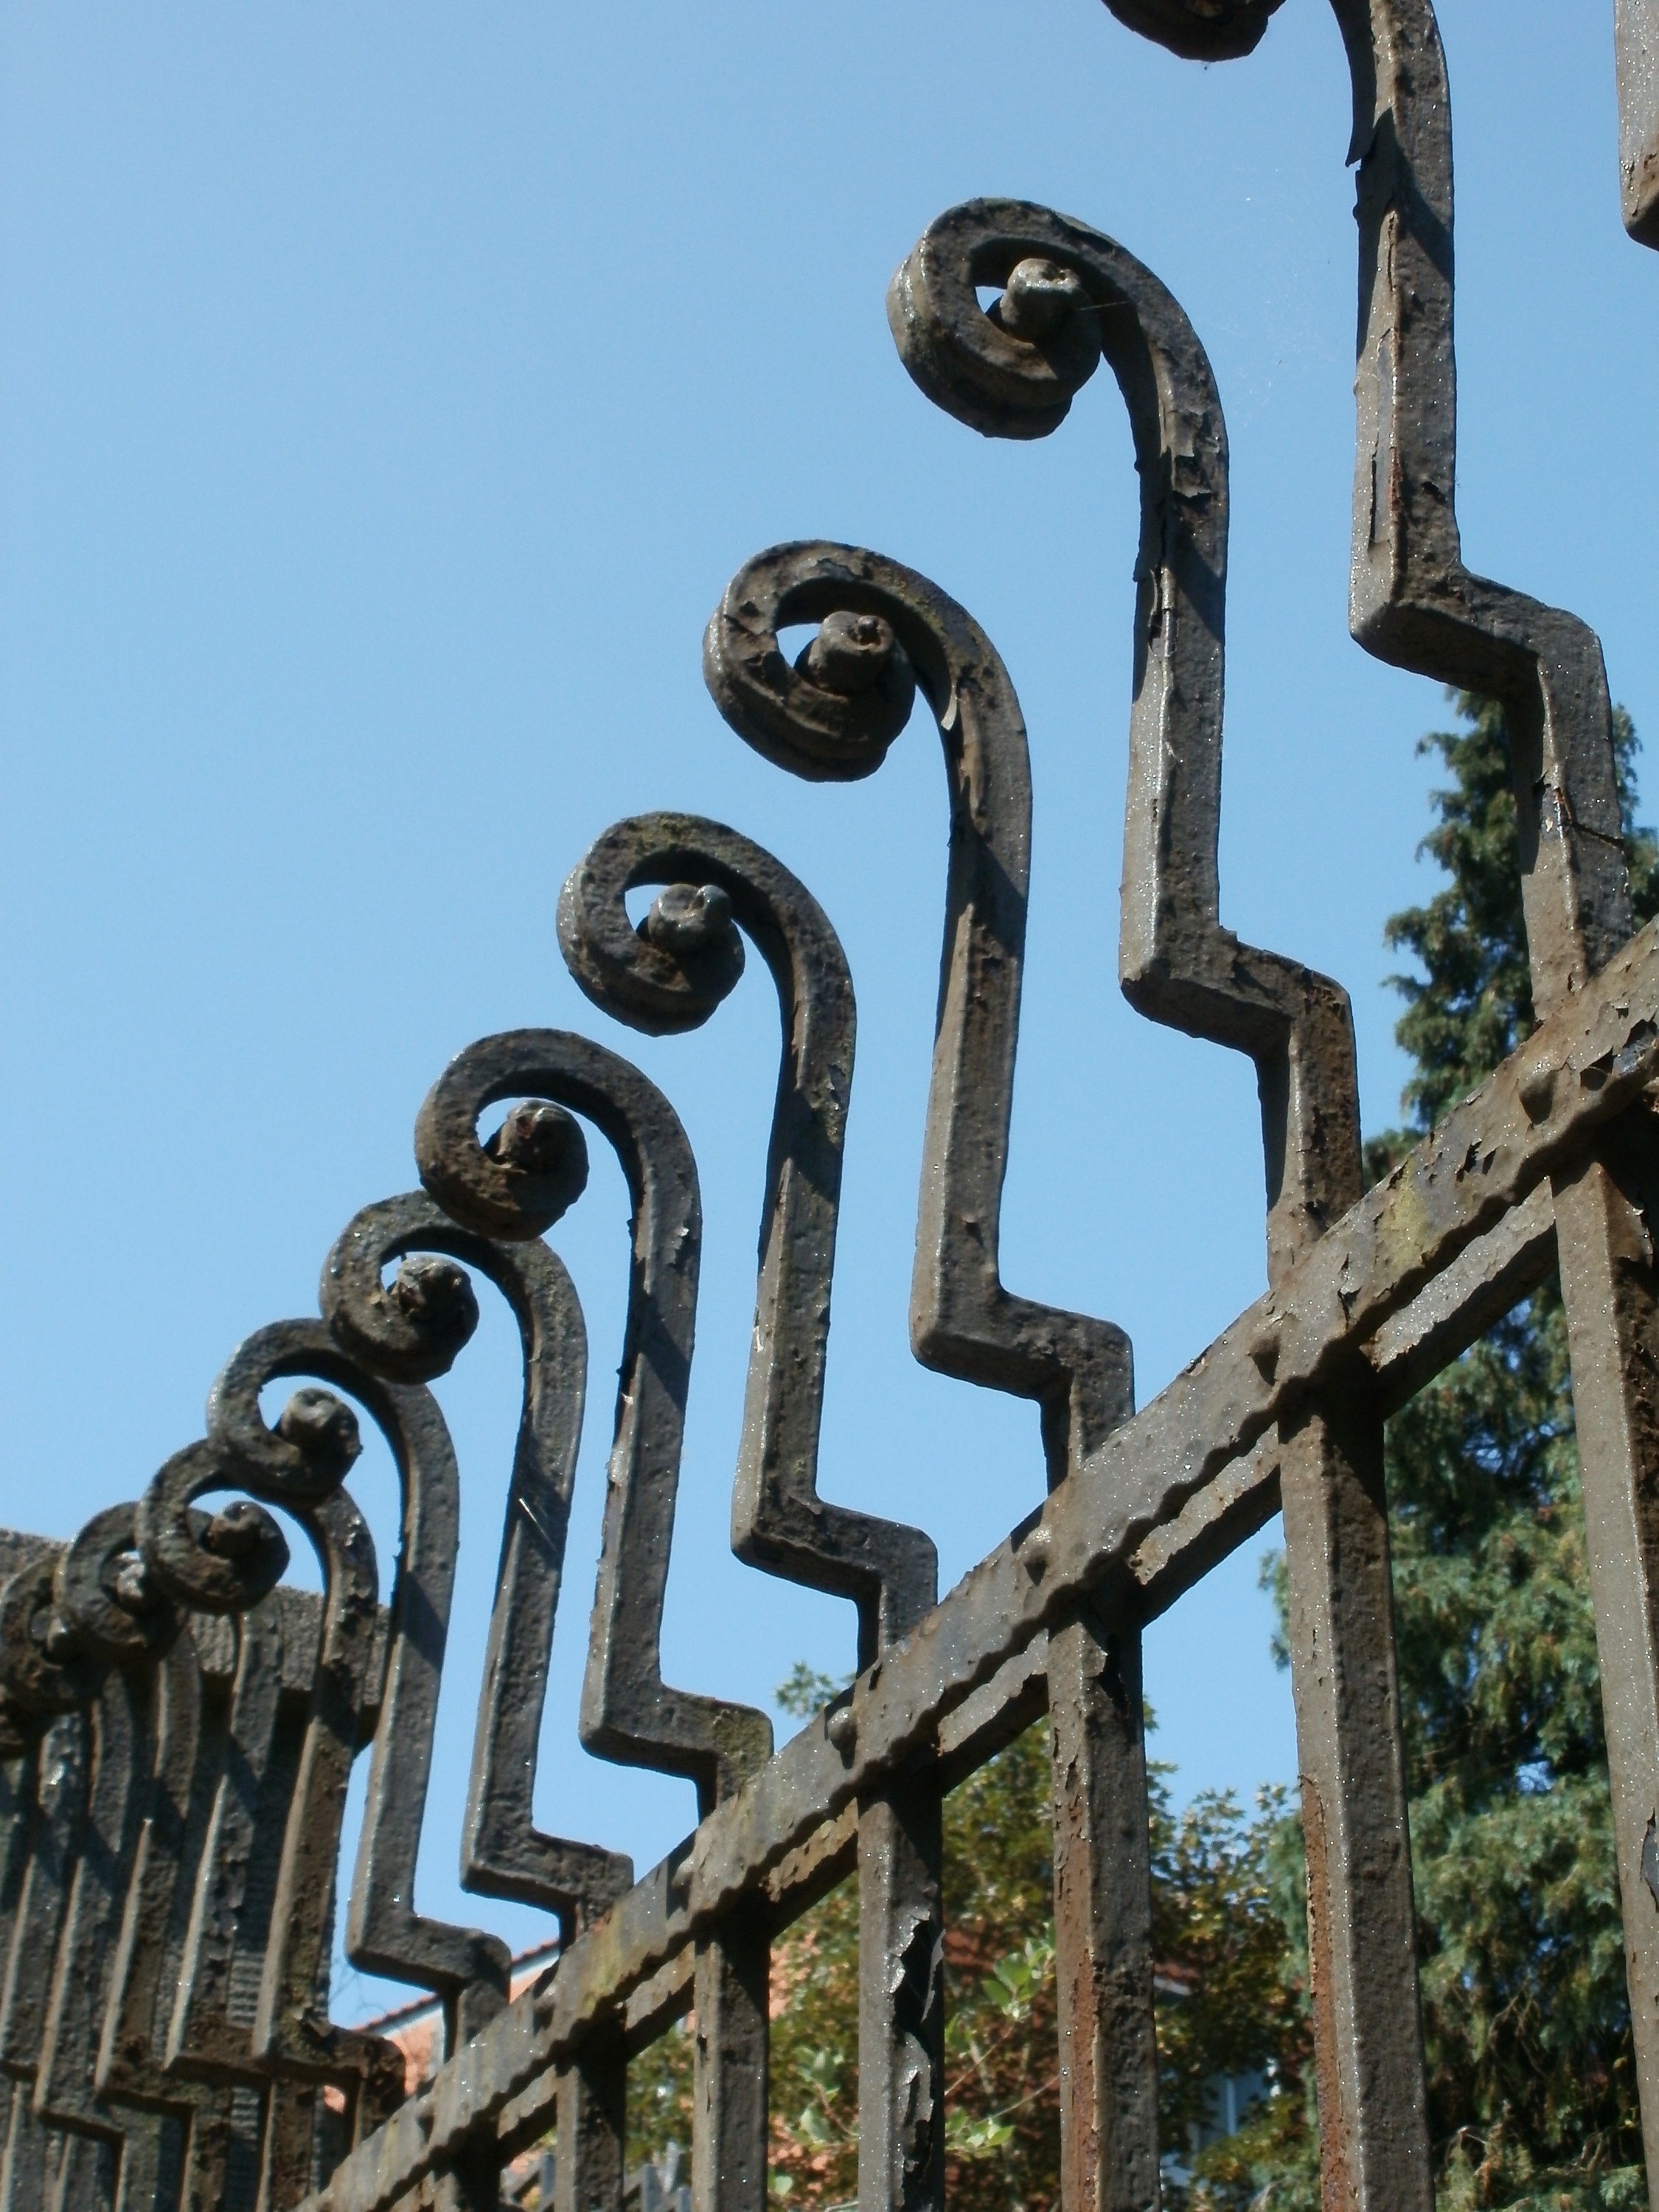
fence, spiral, old, arch, railing, pattern, metal, landmark, lighting, security, sculpture, bars, design, decorative, style, barrier, iron, ornamental, protection, wrought iron, ironwork, saarbruecken, outdoor structure